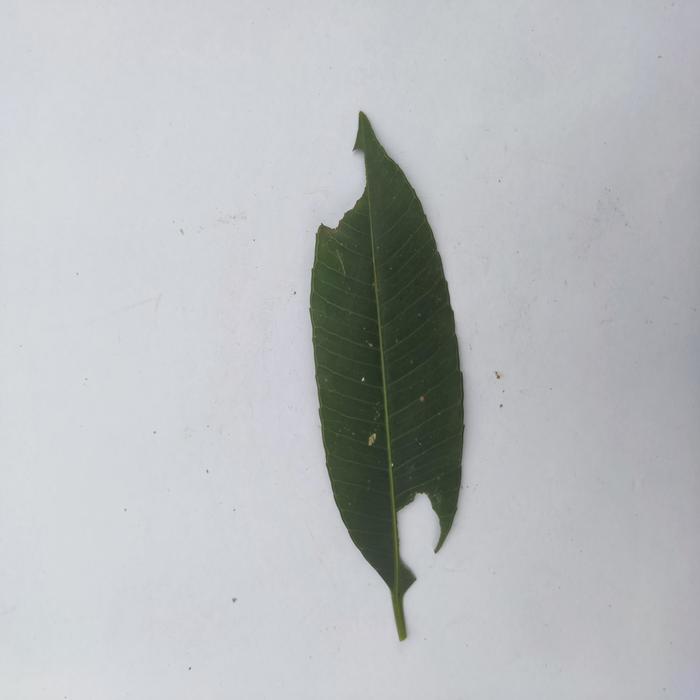
Crop: Hog Plum
Leaf condition: Caterpillars_Infestation